Miosiren

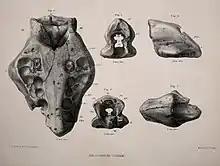
"M. canhami" fossils

A 2014 cladistic analysis of extinct sirenians recovered "Miosiren" as a close relative of "Anomotherium" in a separate subfamily within Trichechidae, Miosireninae.